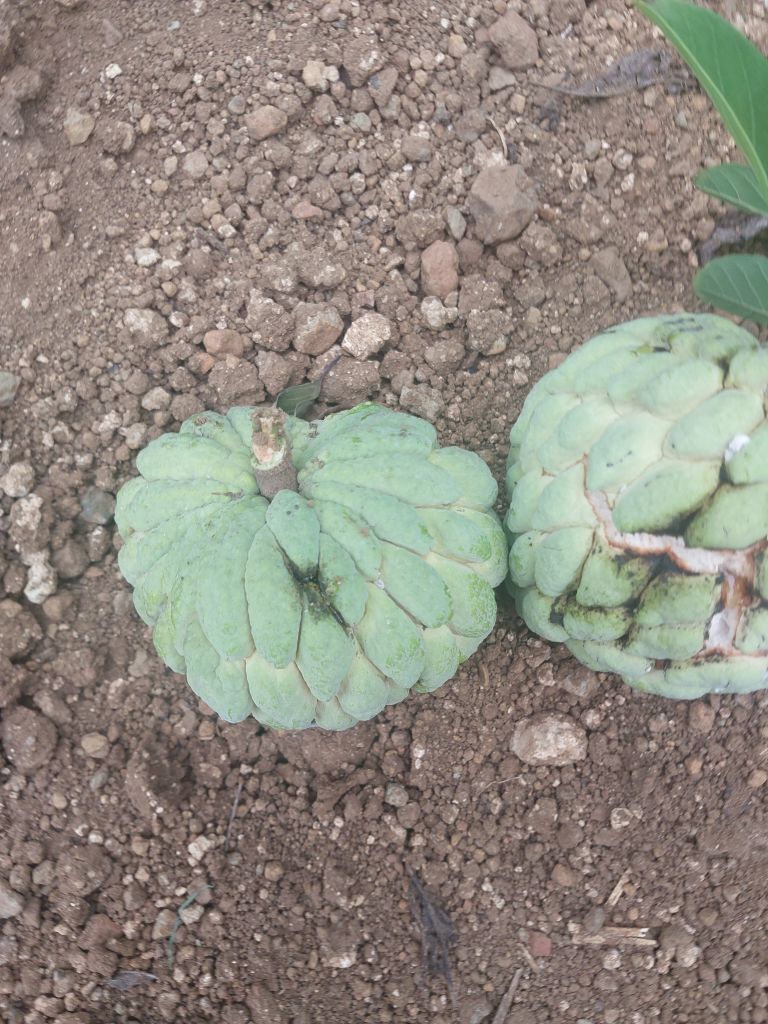
Disease label: Athracnose